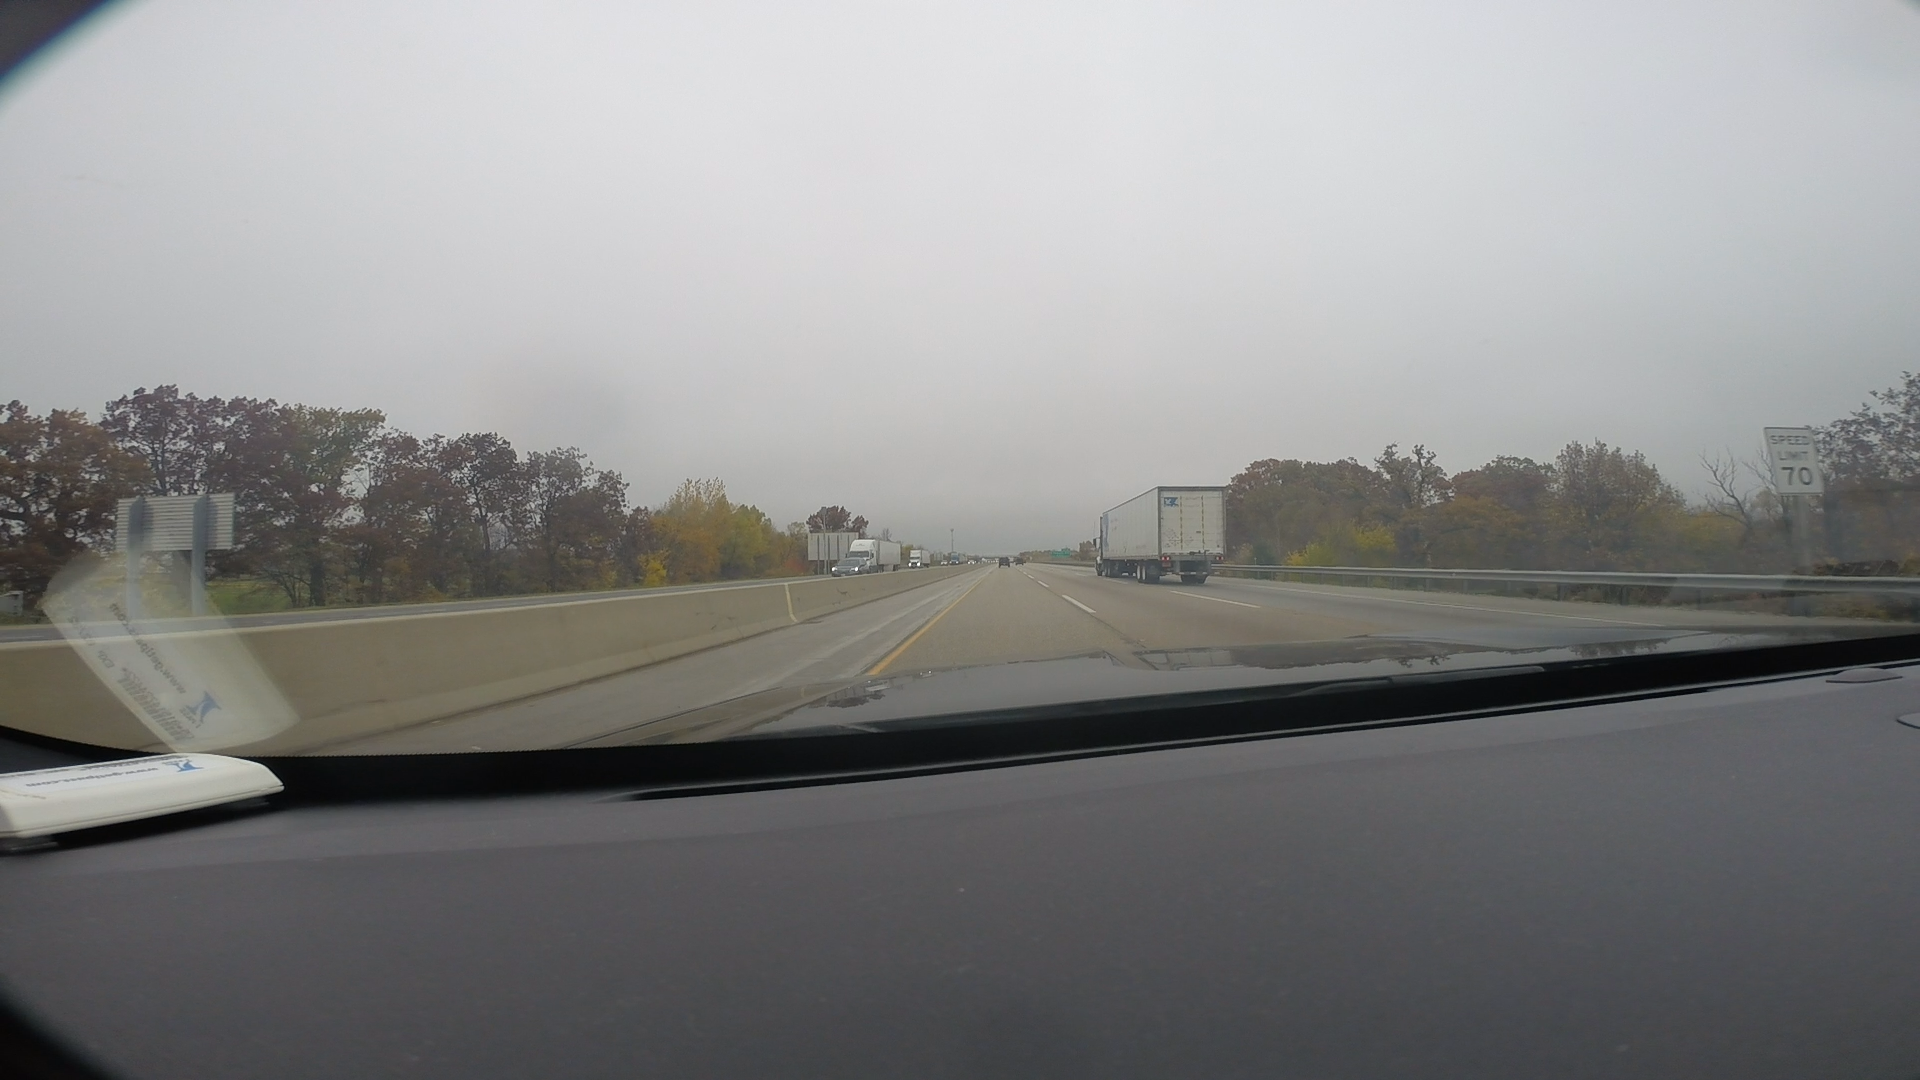
Speed limit sign label: mph70